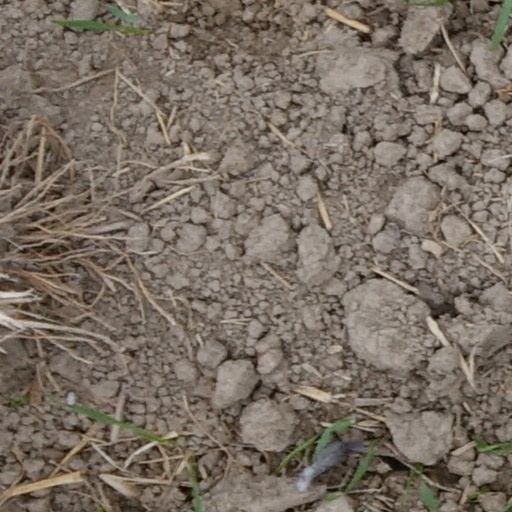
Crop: wheat